FN Model 30-11

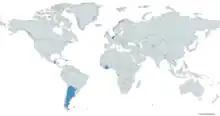
Map with FN Model 30-11 users in blue

FN distinguished their rifle with stability which was achieved by the heavy barrel and wide bipod. FN borrowed parts from other product lines but this should not be confused with assembling a rifle from a parts bin. Parts were specifically finished, altered, or made for the FN 30-11 sniper rifle. The smooth action (receiver, bolt, and safety) originated from the Supreme line, the barrel originated from a MAG-58 barrel blank and was finished by Canons Delcour an FN supplier of high quality barrels. The flashhider was sourced from the MAG-58 line and the MAG-58 bipod was modified to fit the UIT rail, also known as Anschutz rail.